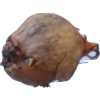
Label: onion